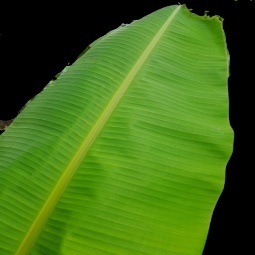
Label: Sulphur